Astounding Award for Best New Writer

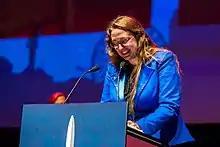
Ada Palmer accepting the 2017 award

The "Astounding" Award for Best New Writer (formerly the John W. Campbell Award for Best New Writer) is given annually to the best new writer whose first professional work of science fiction or fantasy was published within the two previous calendar years. It is named after "Astounding Science Fiction" (now "Analog Science Fiction and Fact"), a foundational science fiction magazine. The award is sponsored by Dell Magazines, which publishes "Analog".